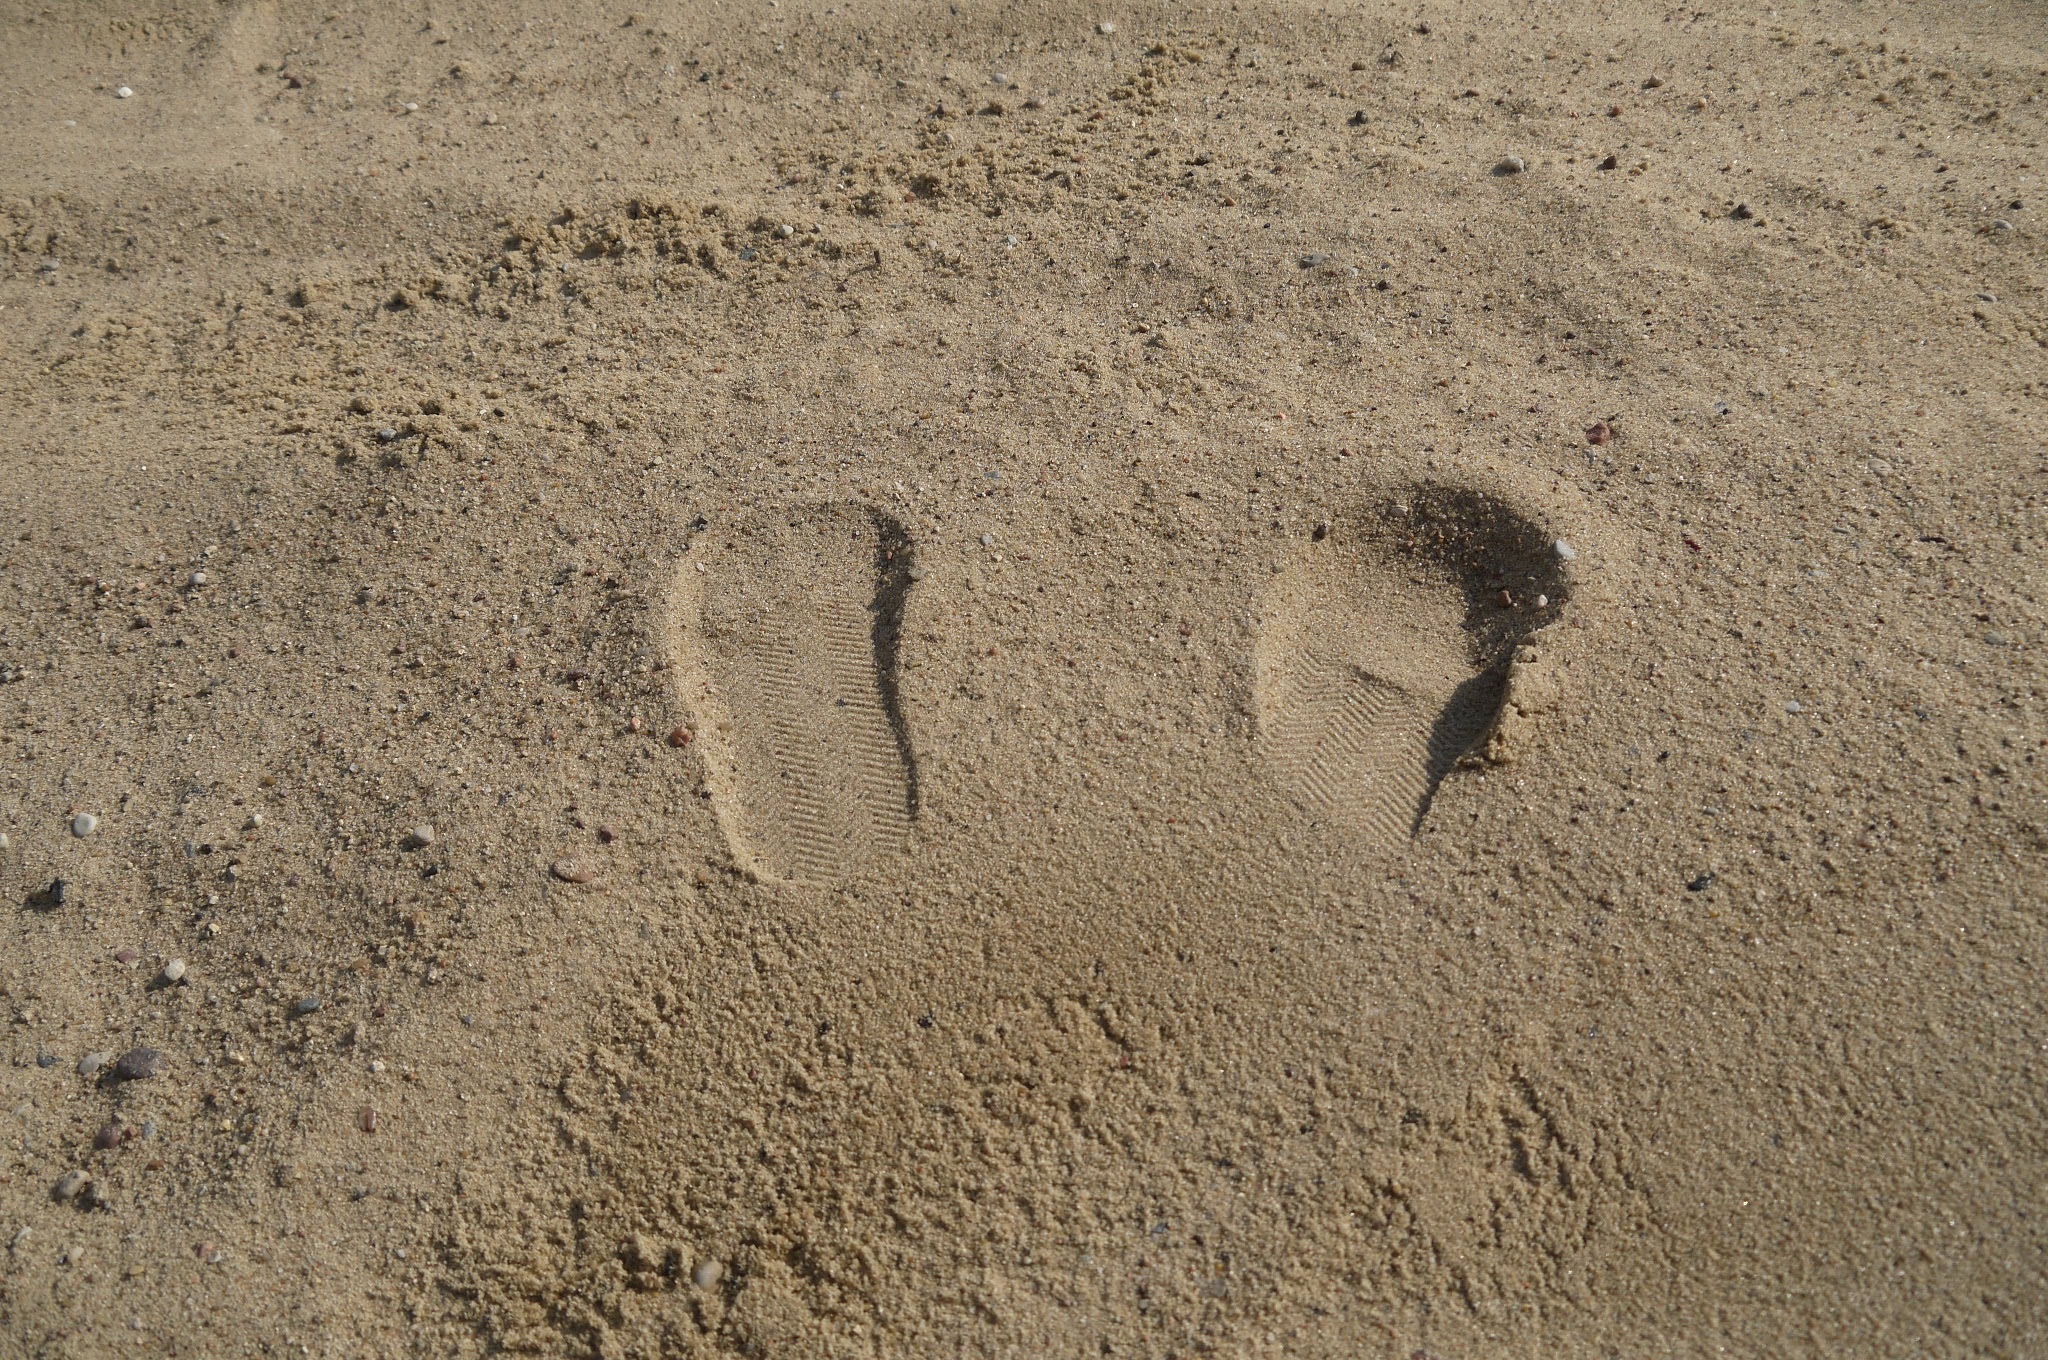
sand, track, footprint, feet, asphalt, mud, shadow, soil, material, geology, traces, imprint, road surface, mudflat